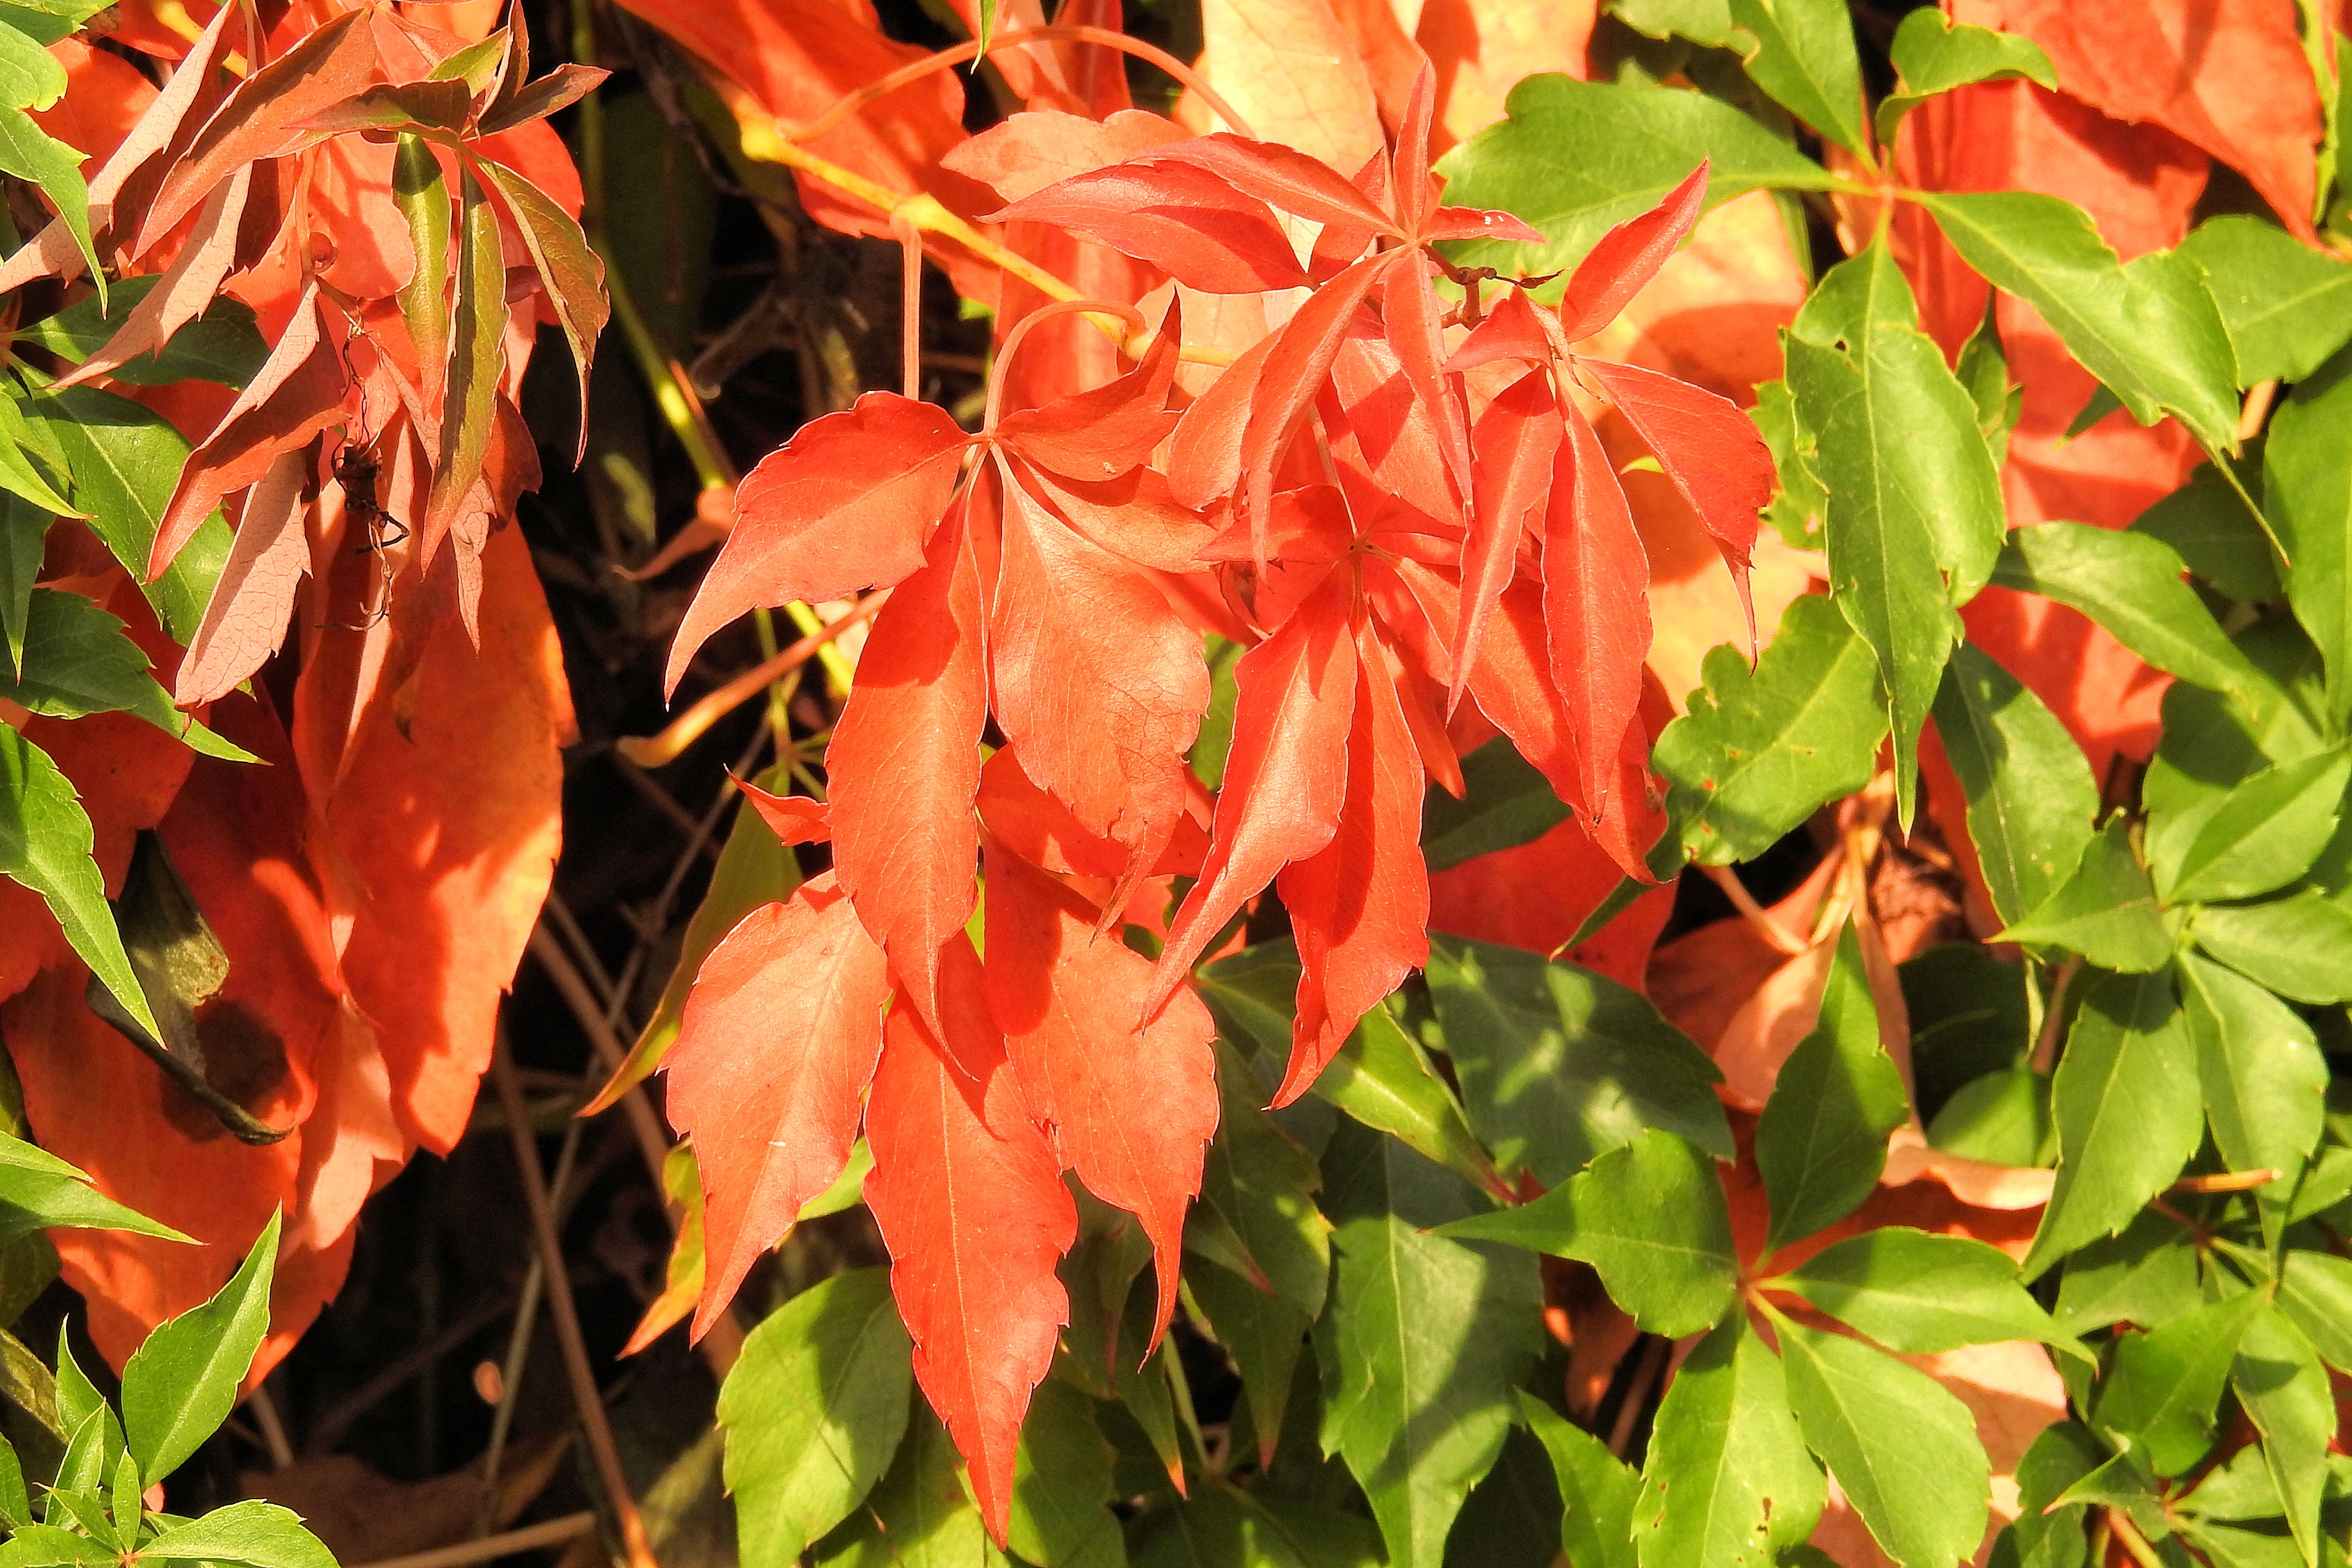
tree, plant, leaf, flower, botany, maple tree, emerge, leaves, shrub, fall color, colorful leaves, flowering plant, woody plant, land plant